Dwarkanath Tagore

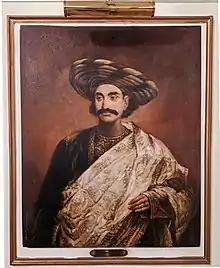
Portrait of Dwarakanath Tagore at The Bengal Club

In 1832, Tagore purchased a coal mine at Raniganj, the oldest, largest, and richest coal mine in India. It eventually became the Bengal Coal Company.